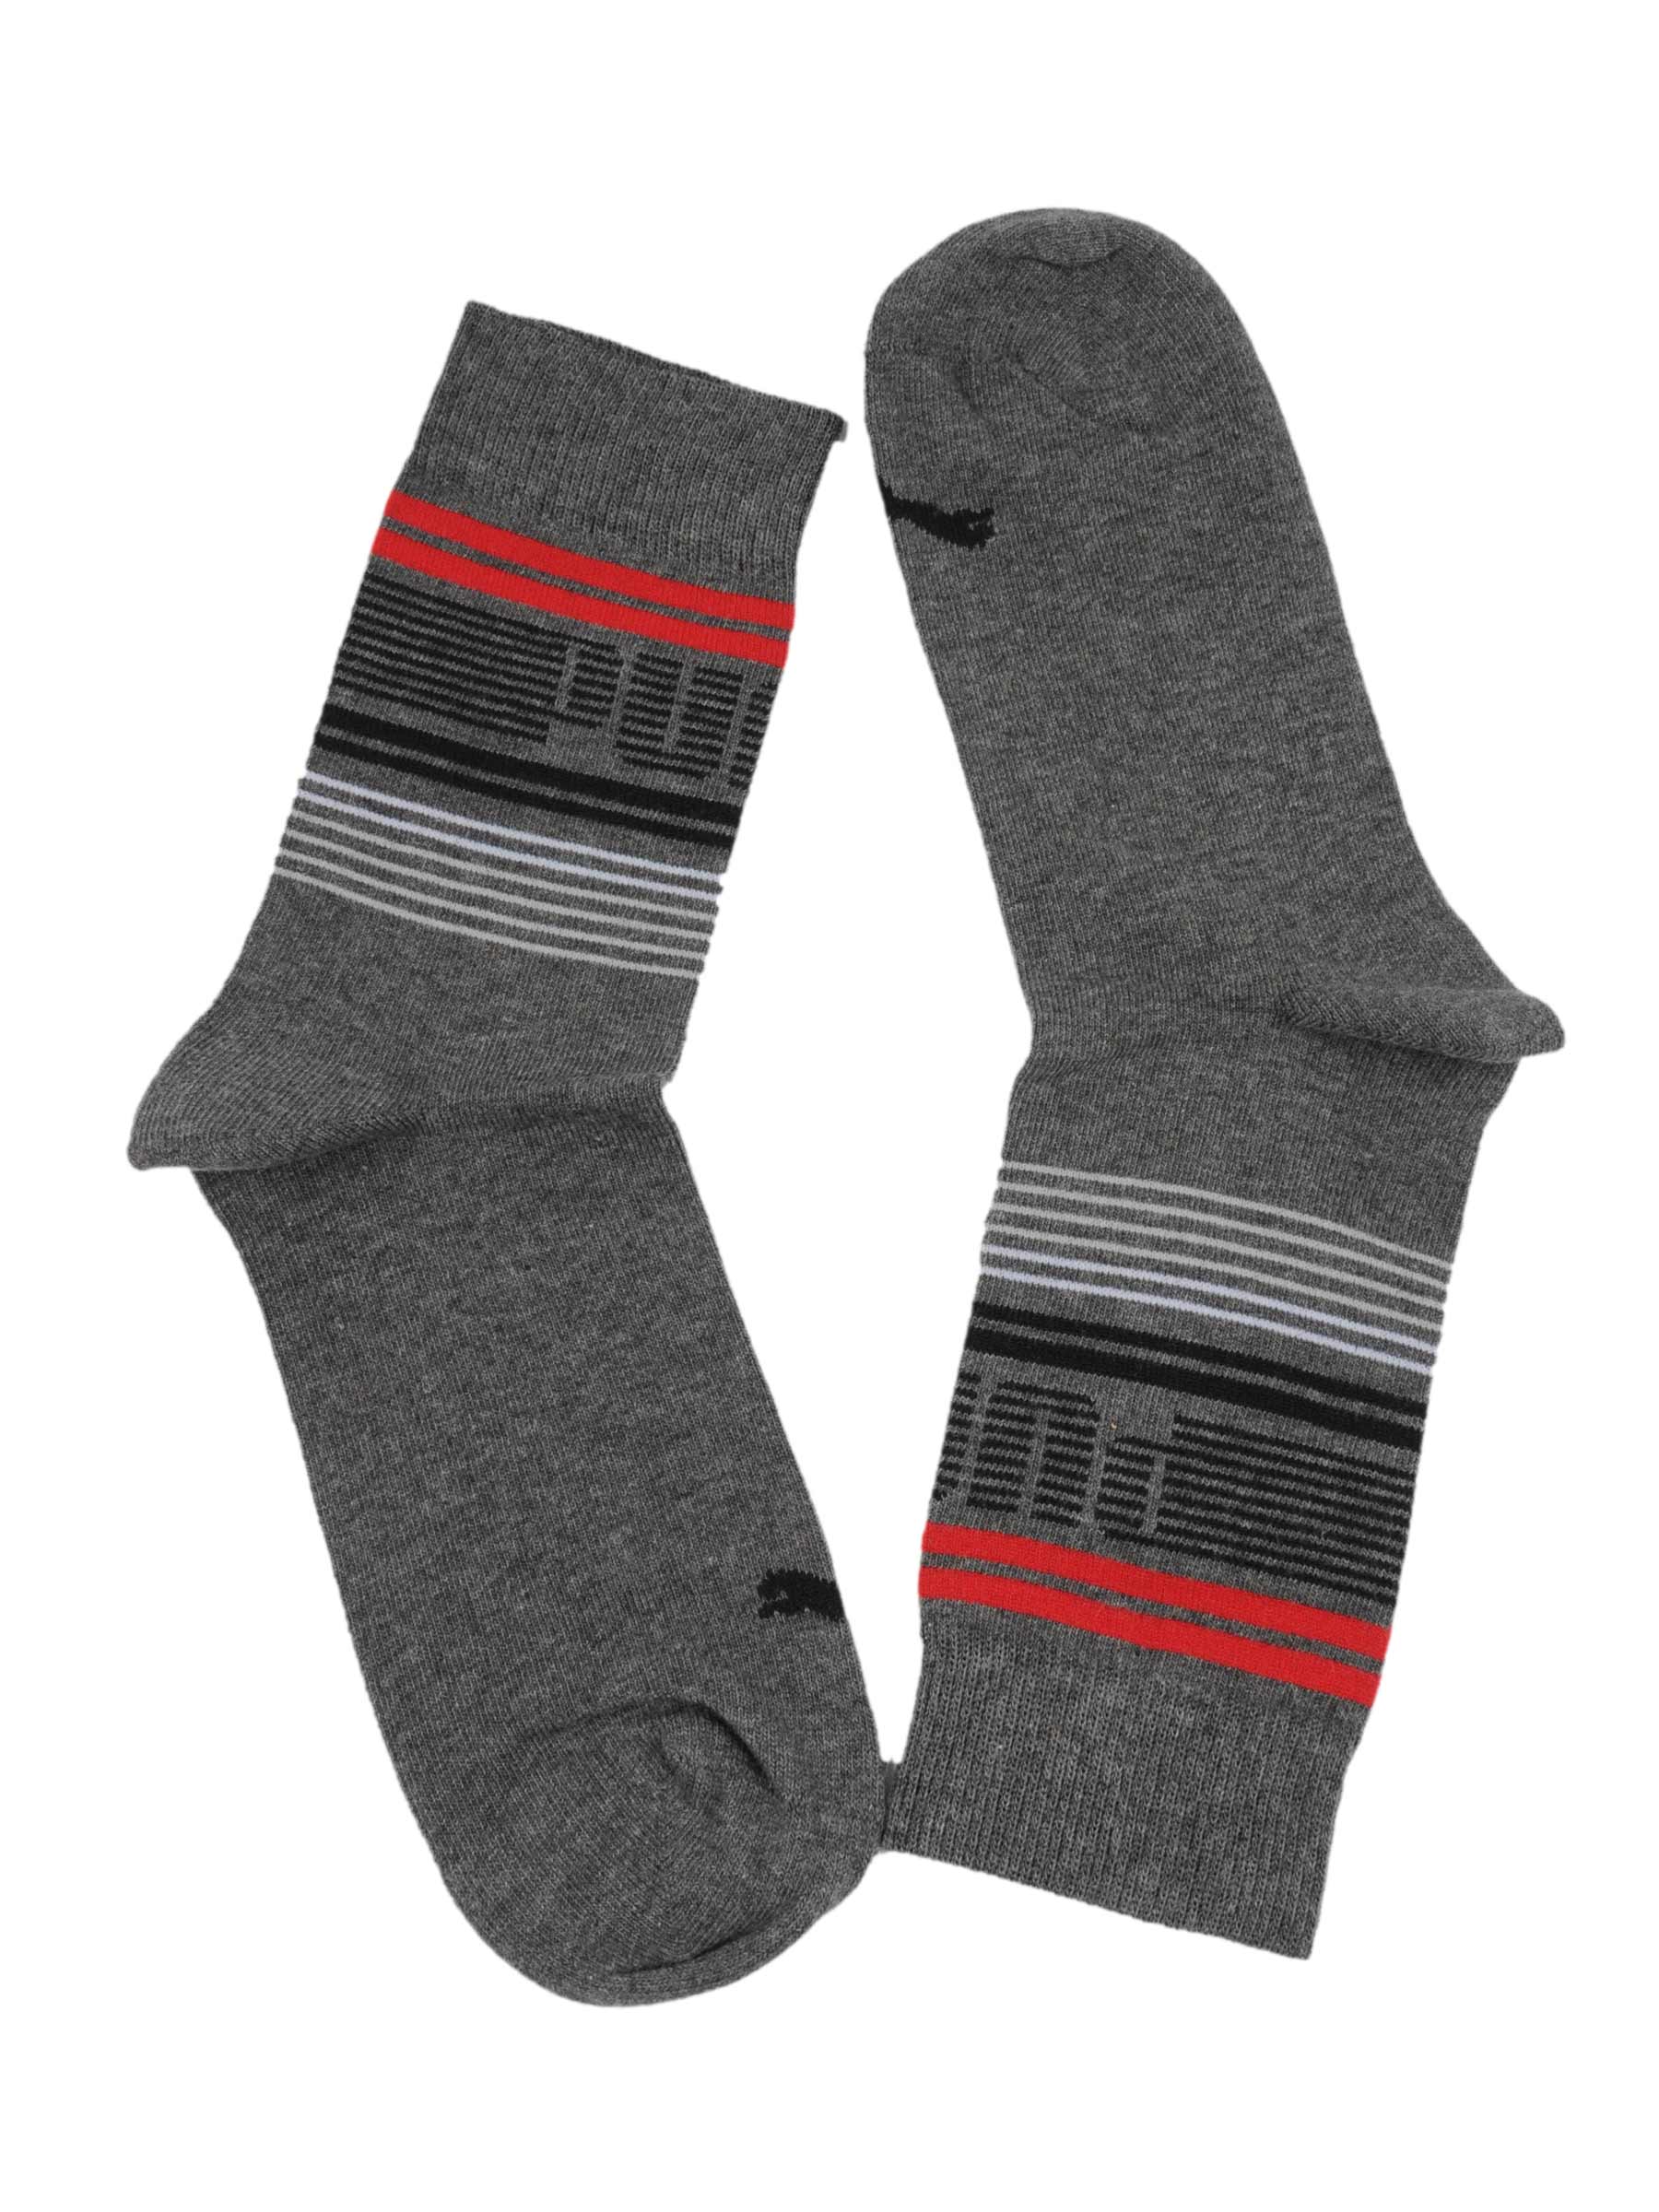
Puma Men Ftpa White Socks
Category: Accessories / Socks / Socks
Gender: Men
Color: White
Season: Fall 2011
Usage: Casual